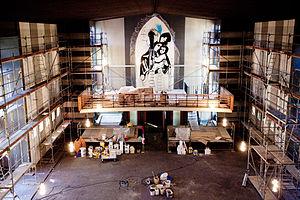
Stefan Strumbel est un artiste contemporain allemand.